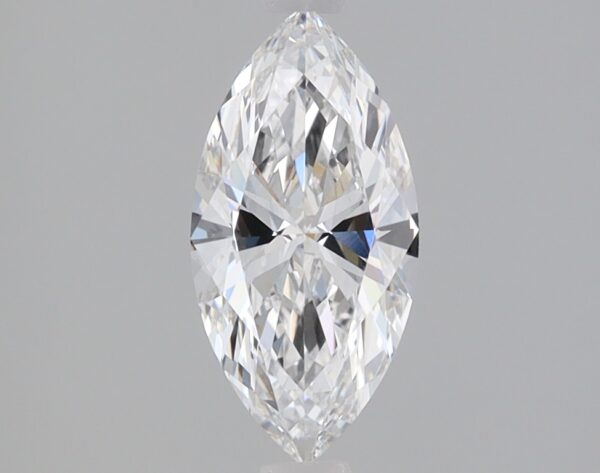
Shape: marquise
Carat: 0.9
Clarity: VVS2
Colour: E
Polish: EX
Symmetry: EX
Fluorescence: NONE
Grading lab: IGI
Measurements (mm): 10.39 x 5.13 x 2.96